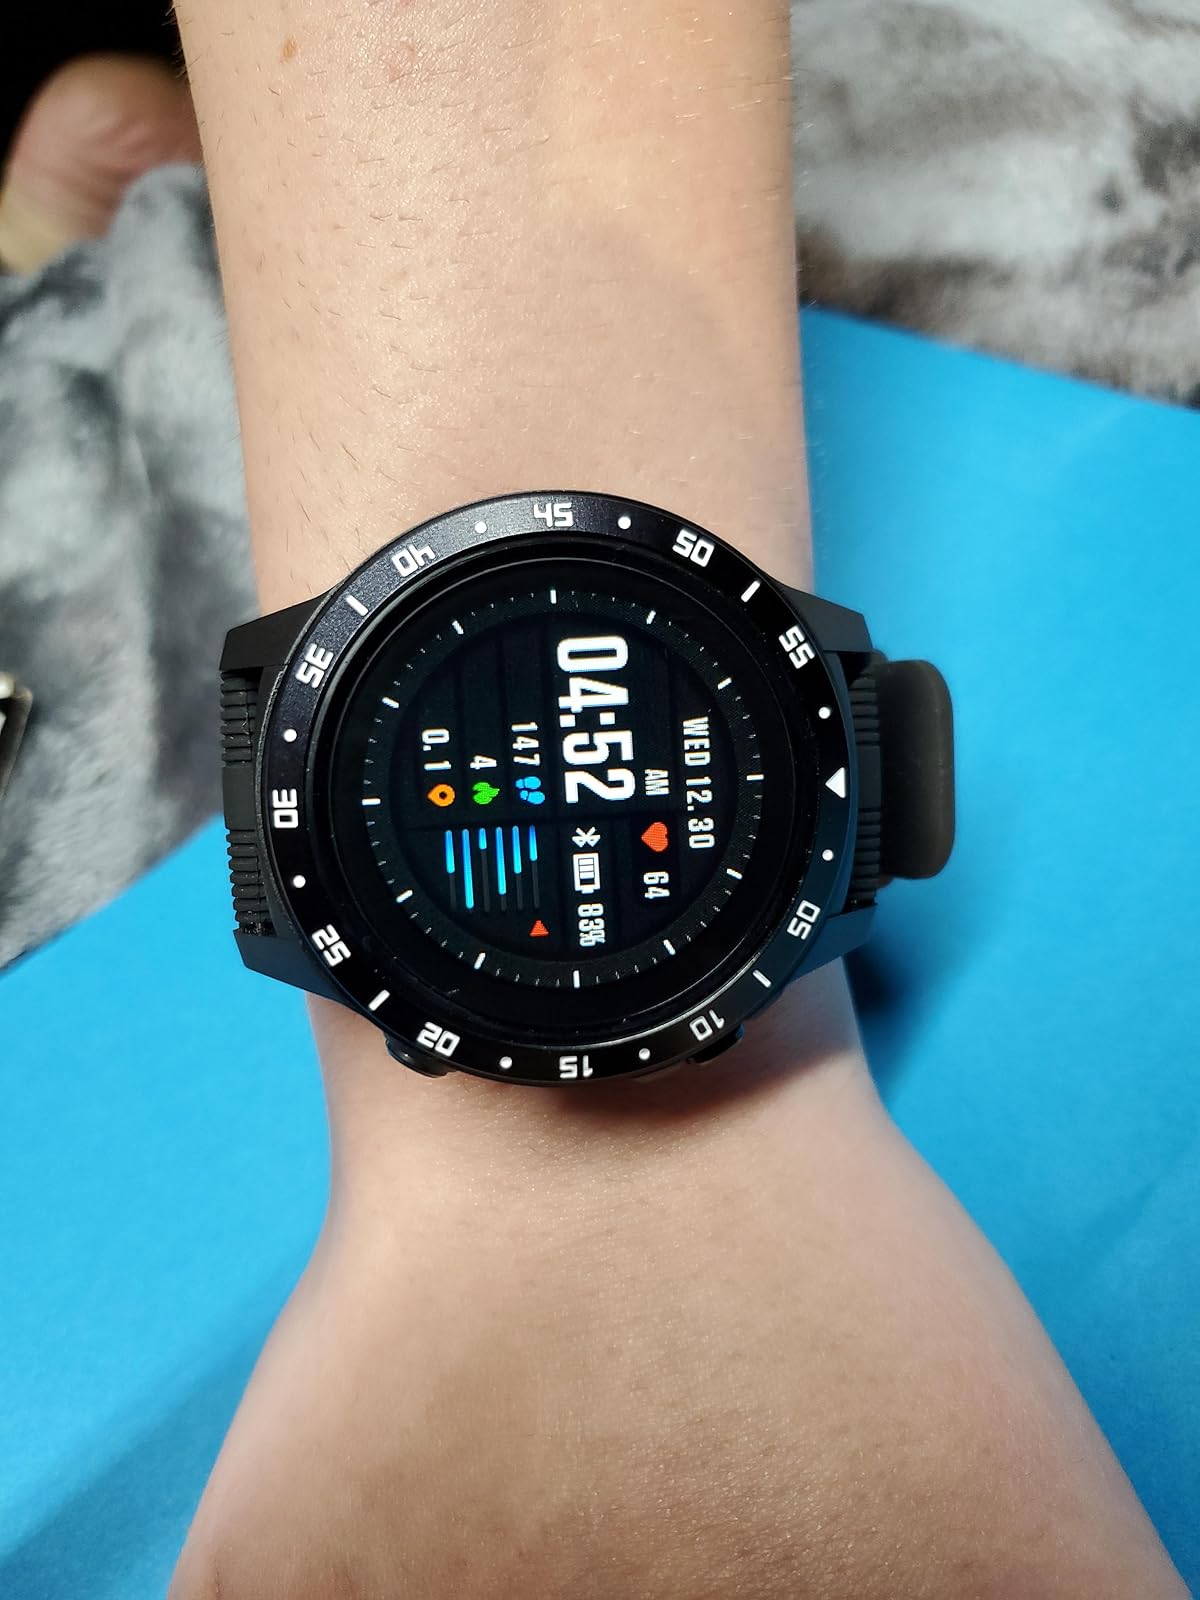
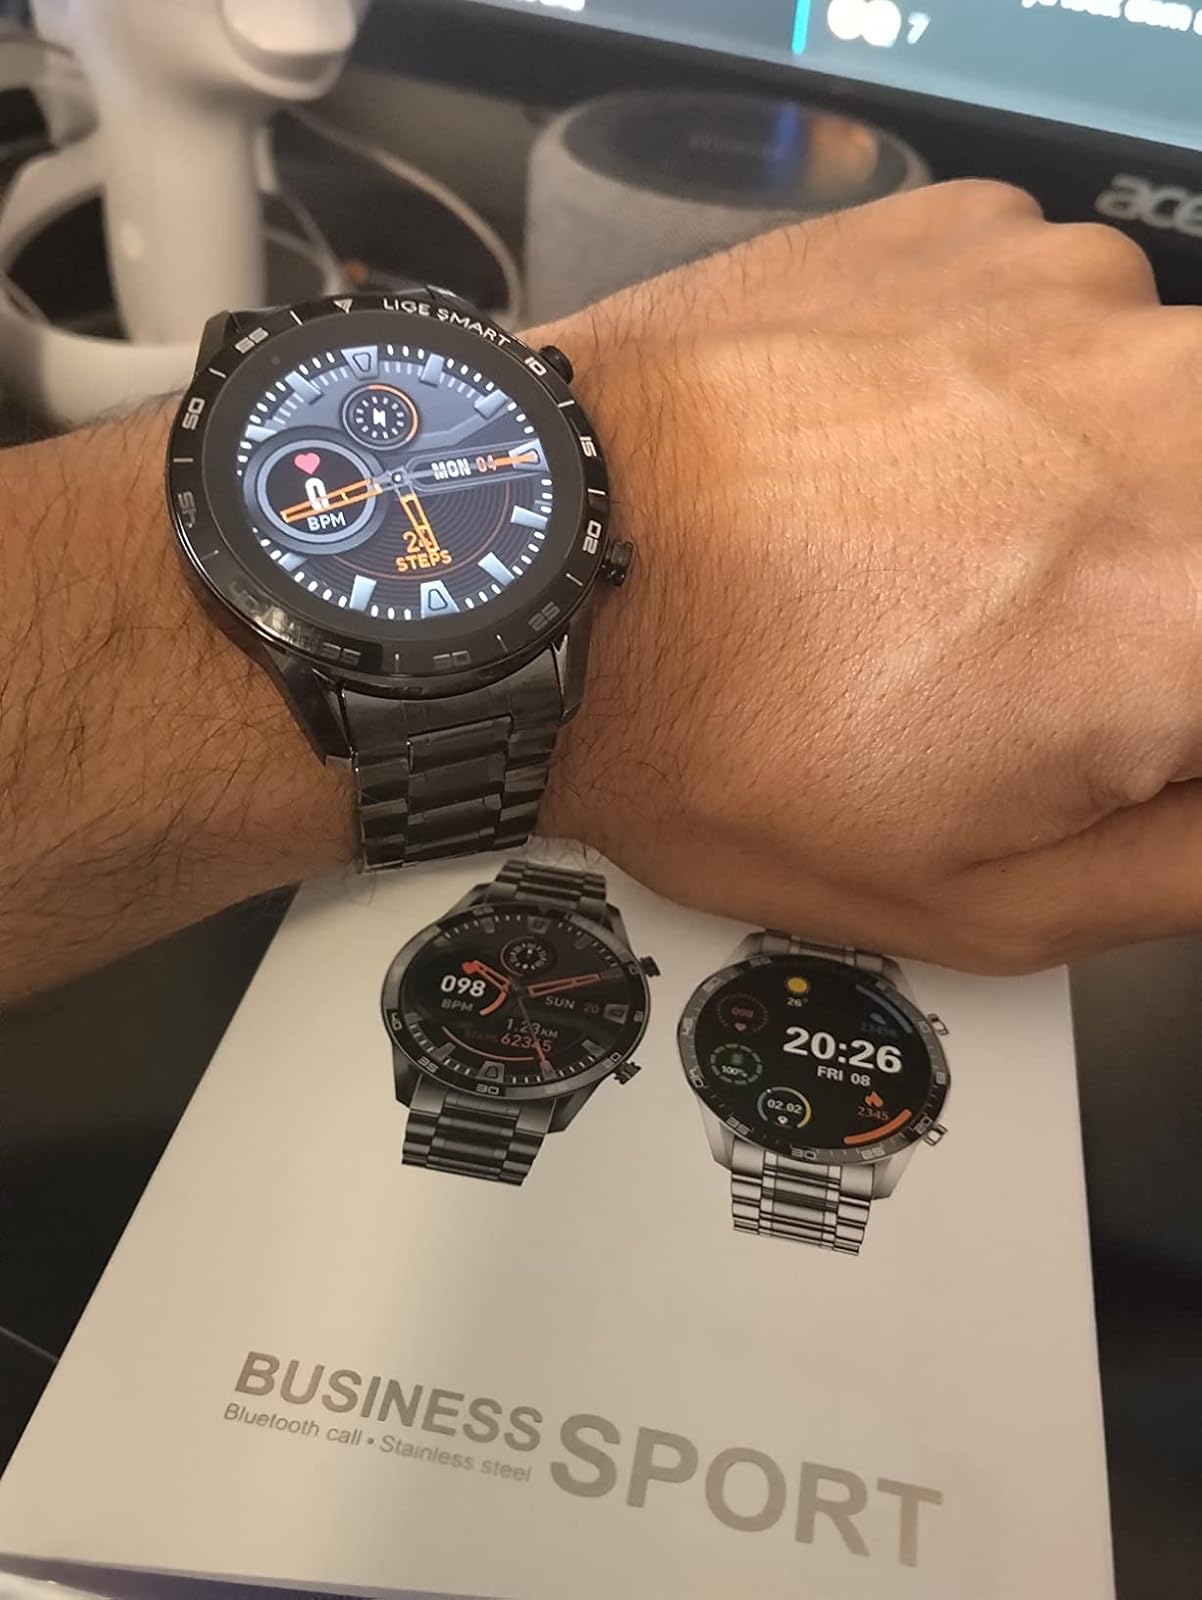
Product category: smartwatch
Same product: no